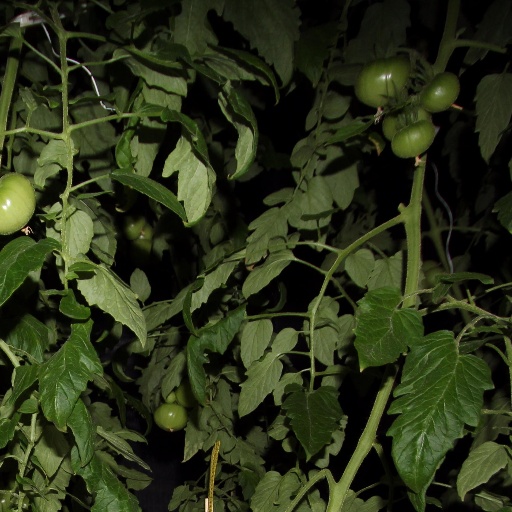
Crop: tomato